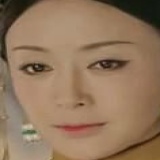
diễn viên Tần Lam